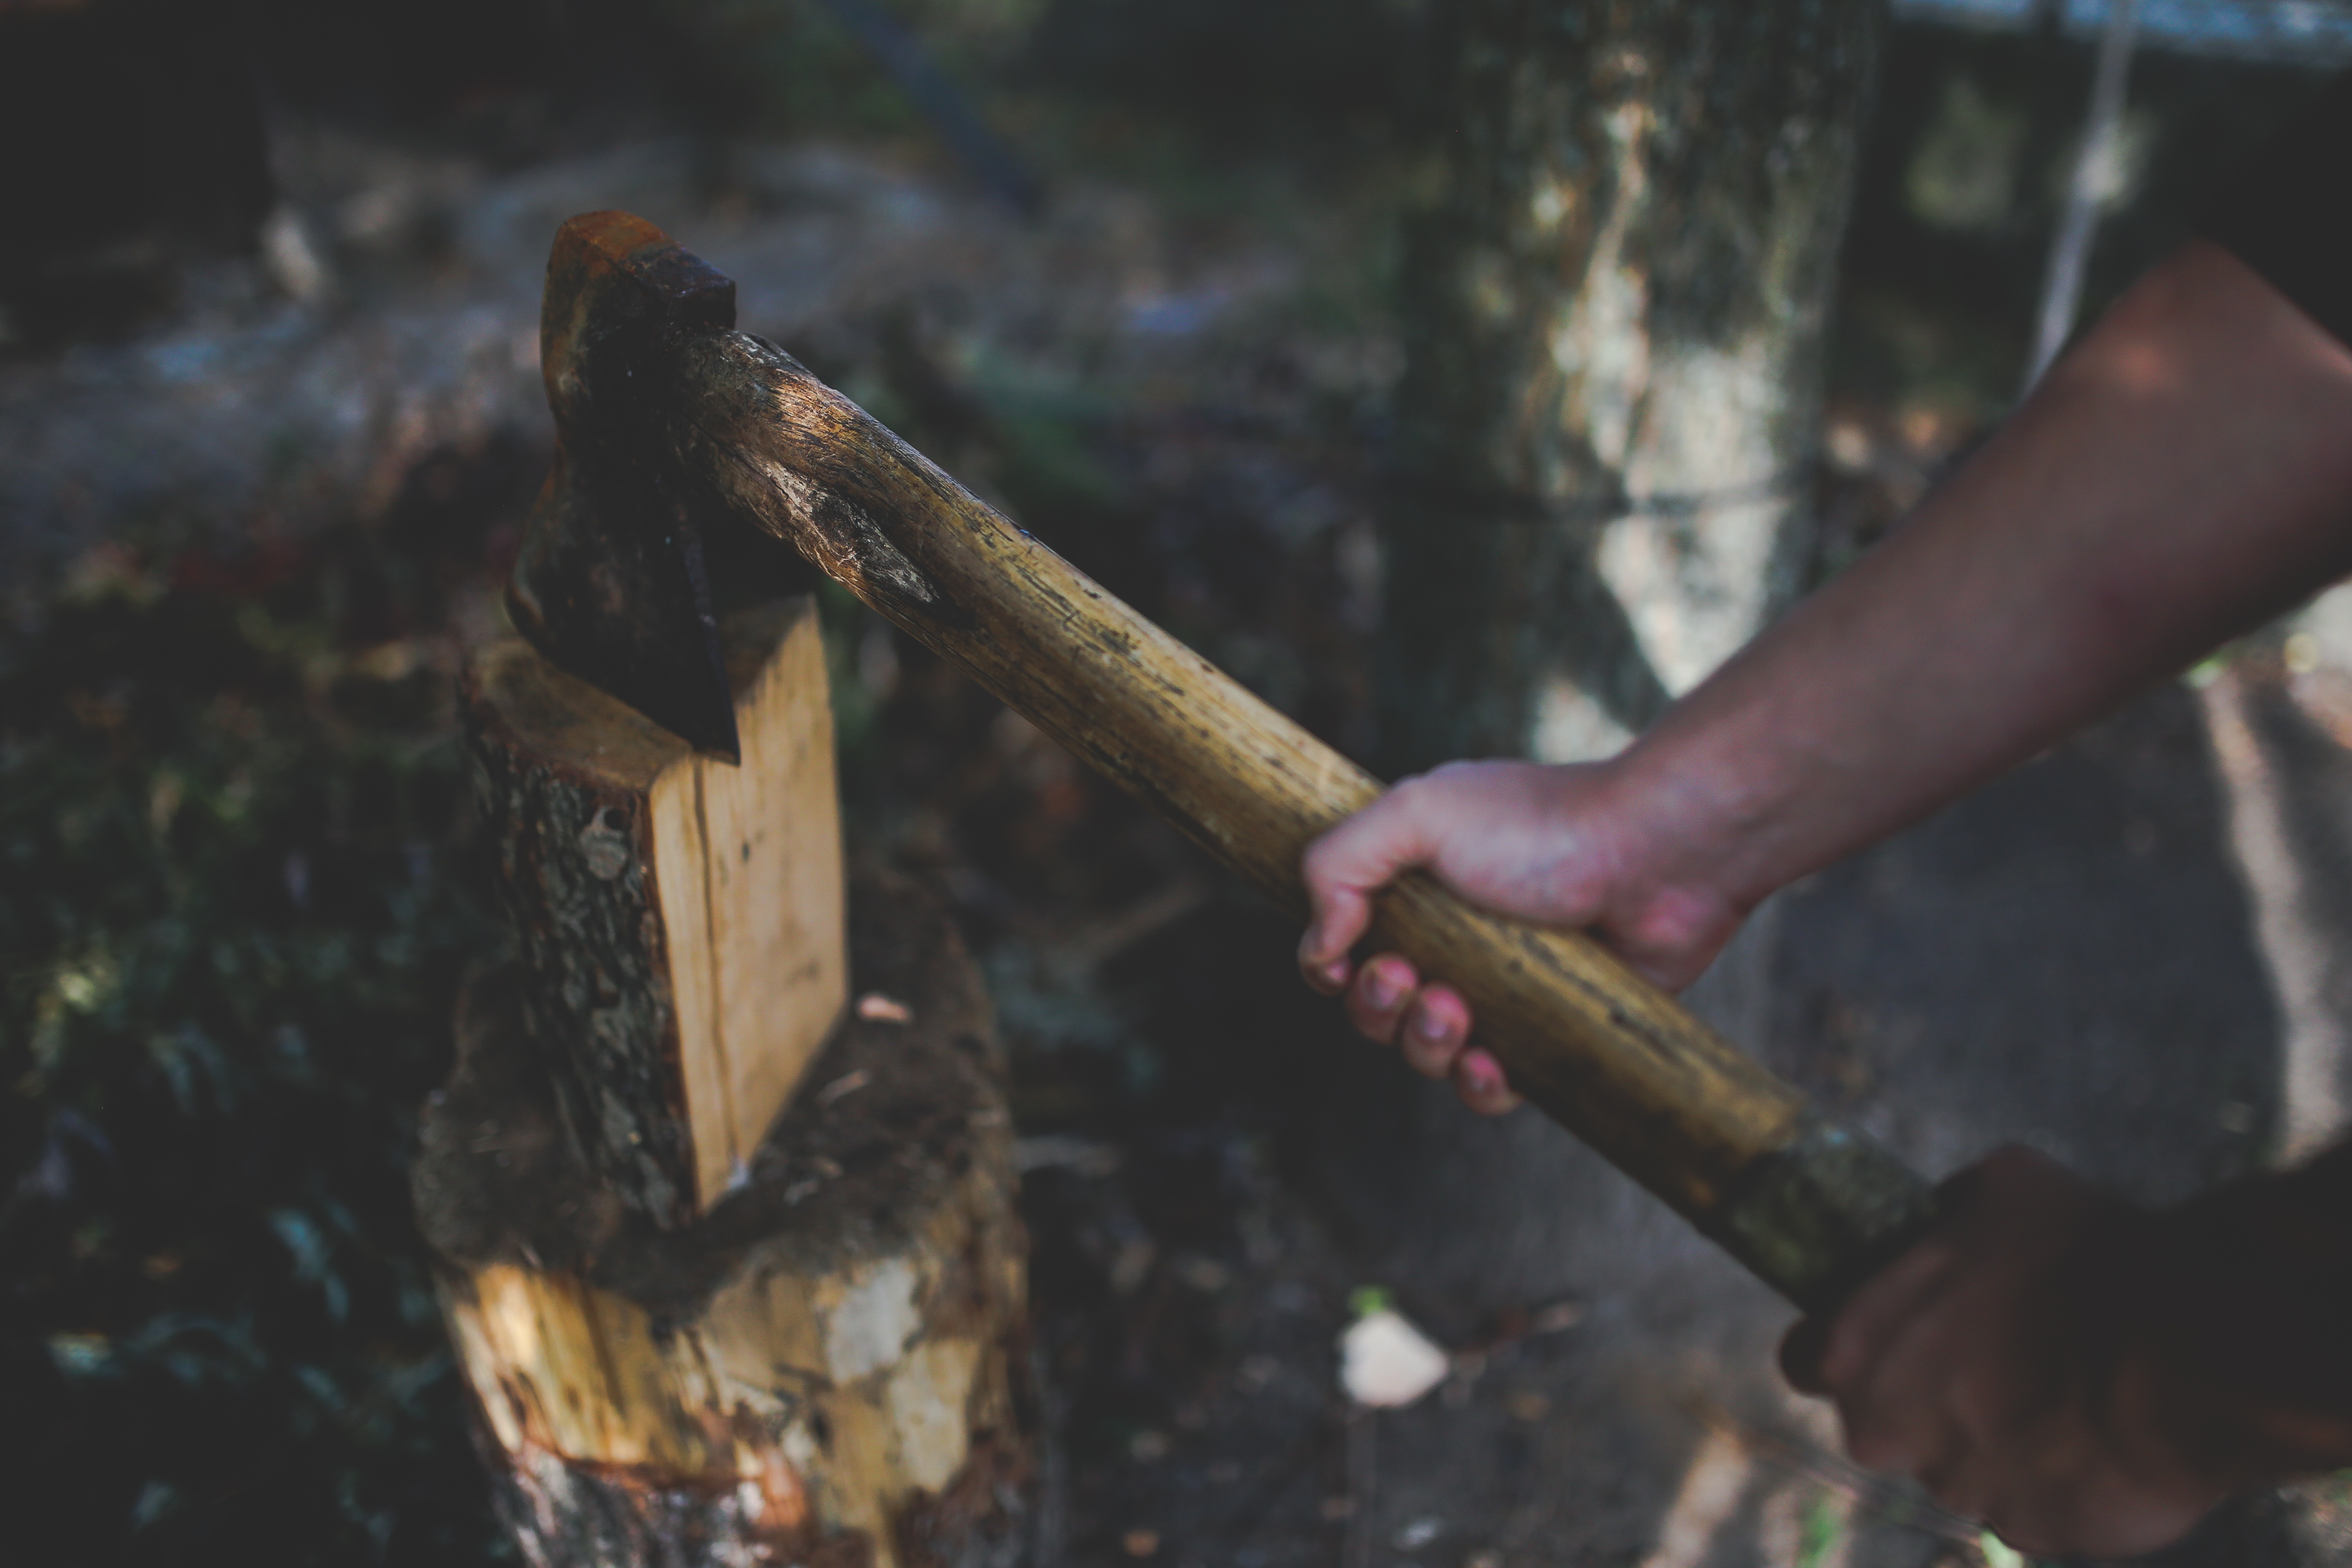
man, tree, branch, wood, vintage, boy, old, male, wildlife, soil, hold, axe, worn, woodcutter